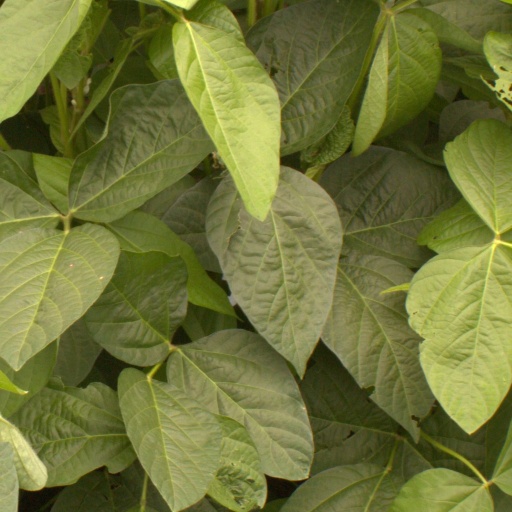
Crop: soybean